Gapjil

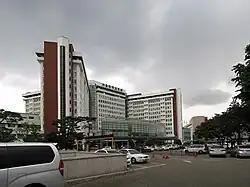
Seoul National University Hospital

In September 2017, Seoul National University Hospital (SNUH) was in a controversy because it had inflicted passion-pay on newly graduated nurses for five years since 2012, for a "probationary education period". It turned out that SNUH only paid 360,000 won (about 324 USD at the time) for 24 days work to 1,212 nurses in their period of education. Based on an eight hour working day, the sum of 360,000 won is equivalent to an hourly rate of 1,800 won (about 1.62 USD), which is far below the minimum wage of 6,470 won (about 5.82 USD). The hospital explained that they did not know whether they should pay full wages during the training session. In addition, they plan to provide retroactive payment to nurses under three years, which is a period appointed by the recent labor standard law.